Clotilde Graves

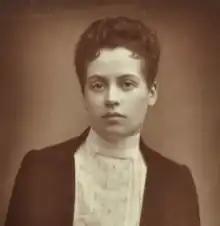
Clotilde Augusta Inez Mary Graves by Herbert Rose Barraud

Clotilde Augusta Inez Mary Graves (3 June 1863 – 3 December 1932), known as Clo. Graves, was an Irish author who wrote under the pseudonym of Richard Dehan, becoming a successful playwright in London and New York City.